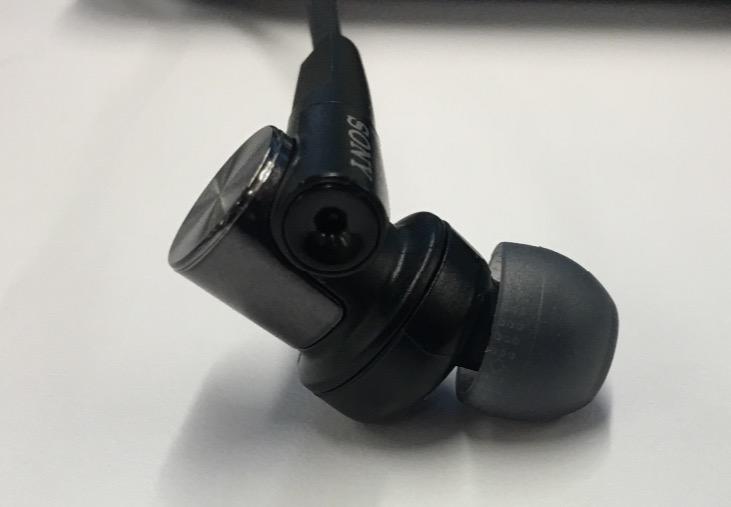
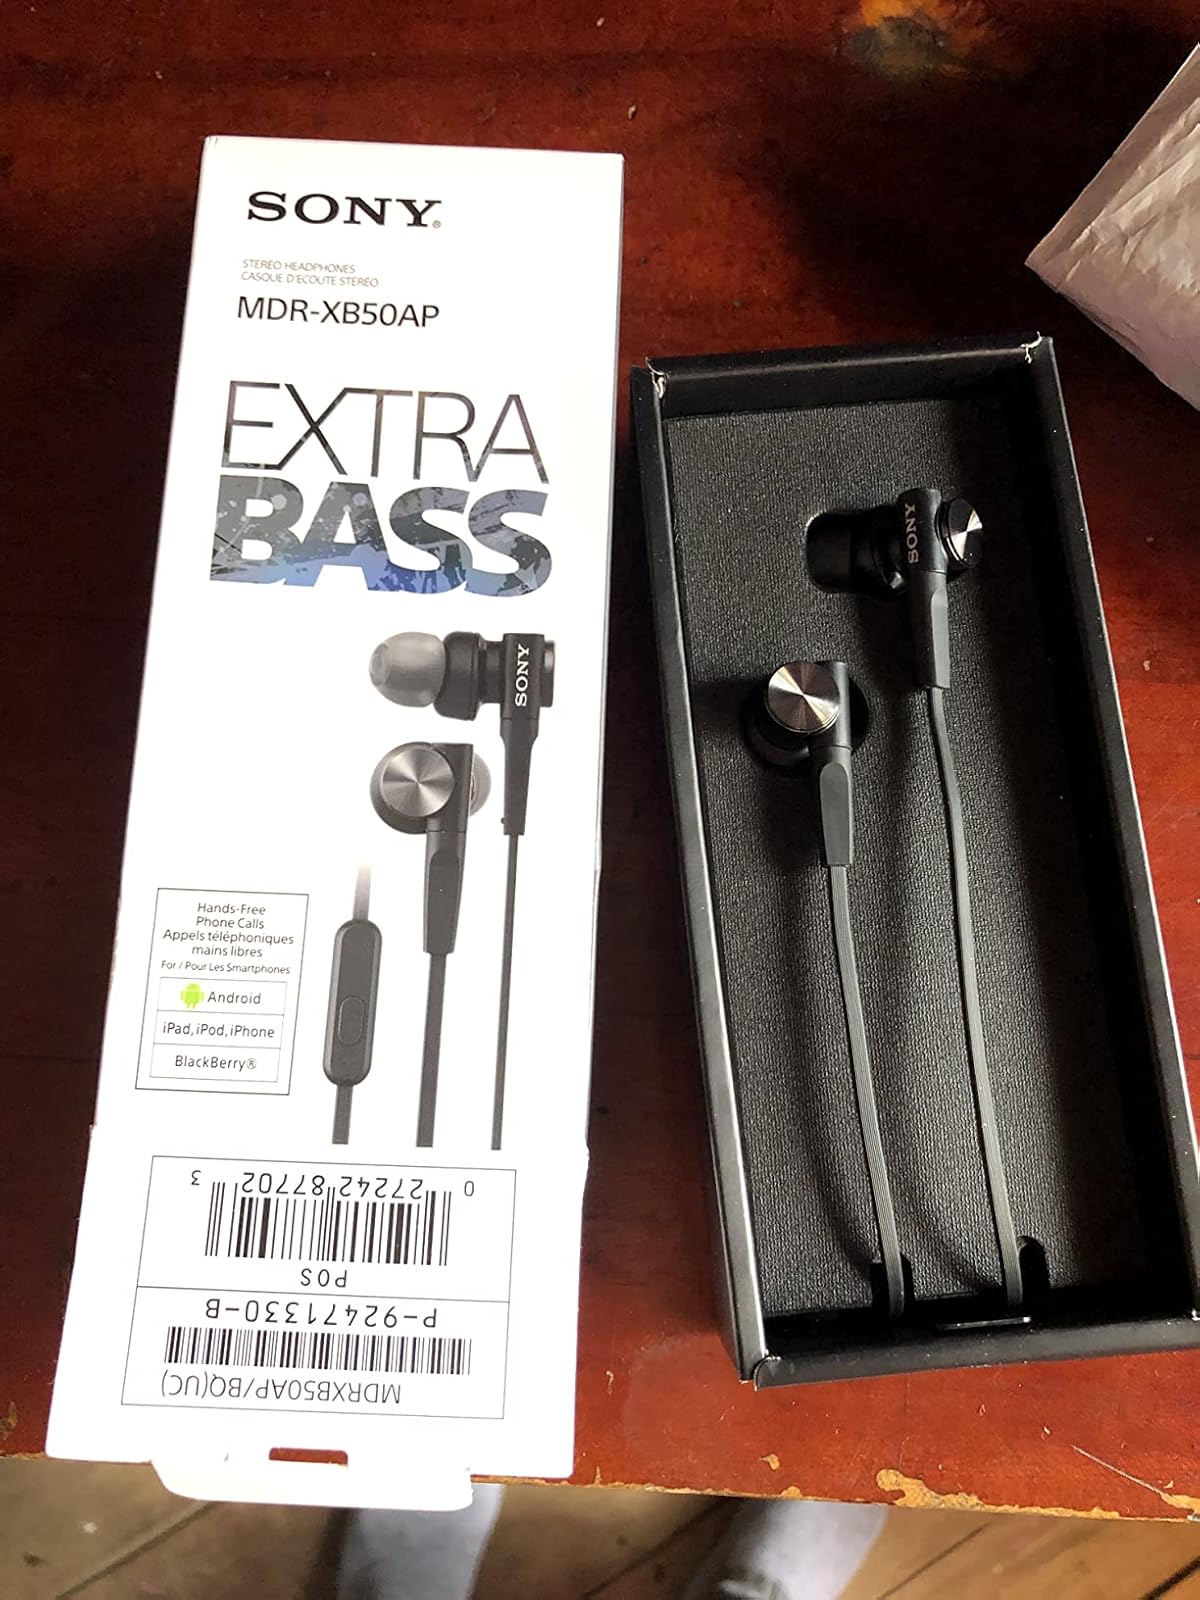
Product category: headphones
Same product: yes